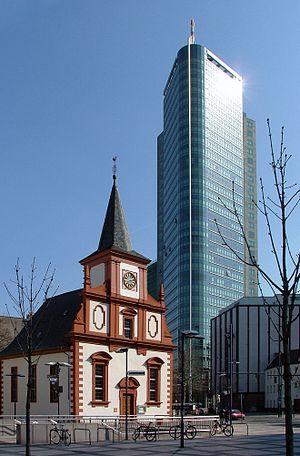
Offenbach-sur-le-Main est une ville allemande, située dans le Land de Hesse.